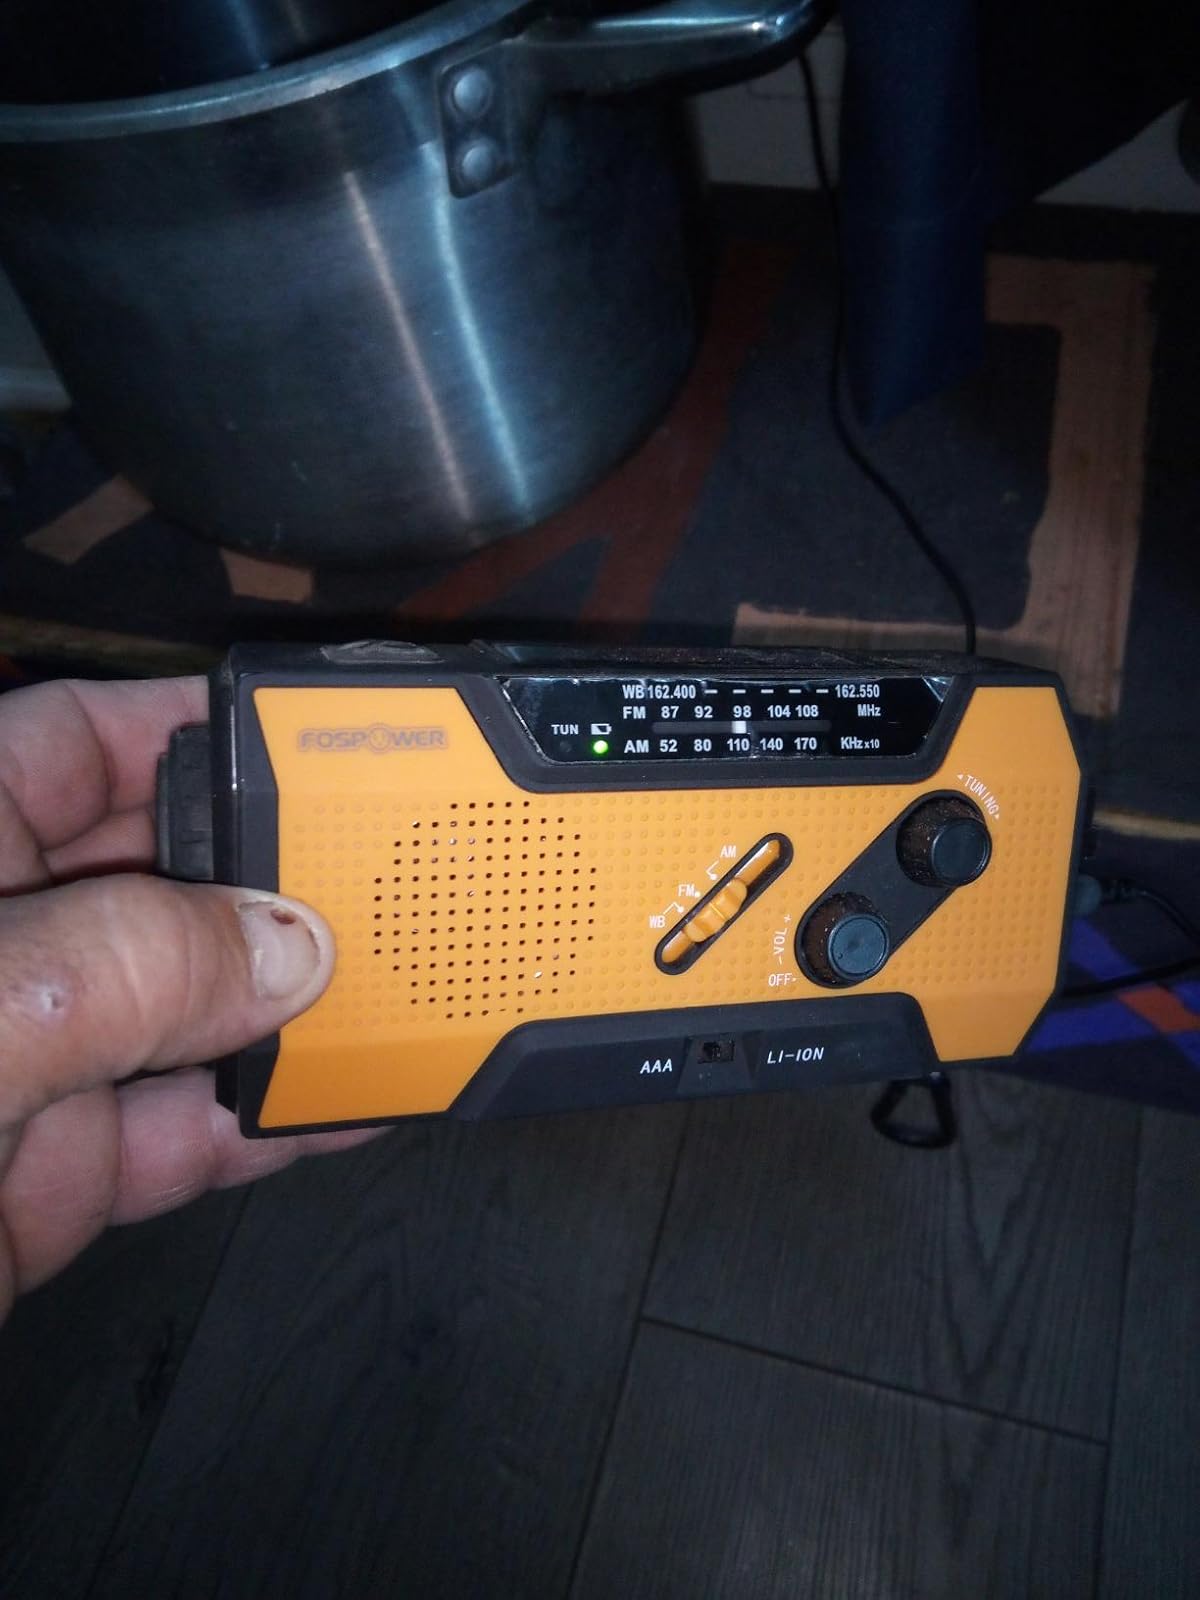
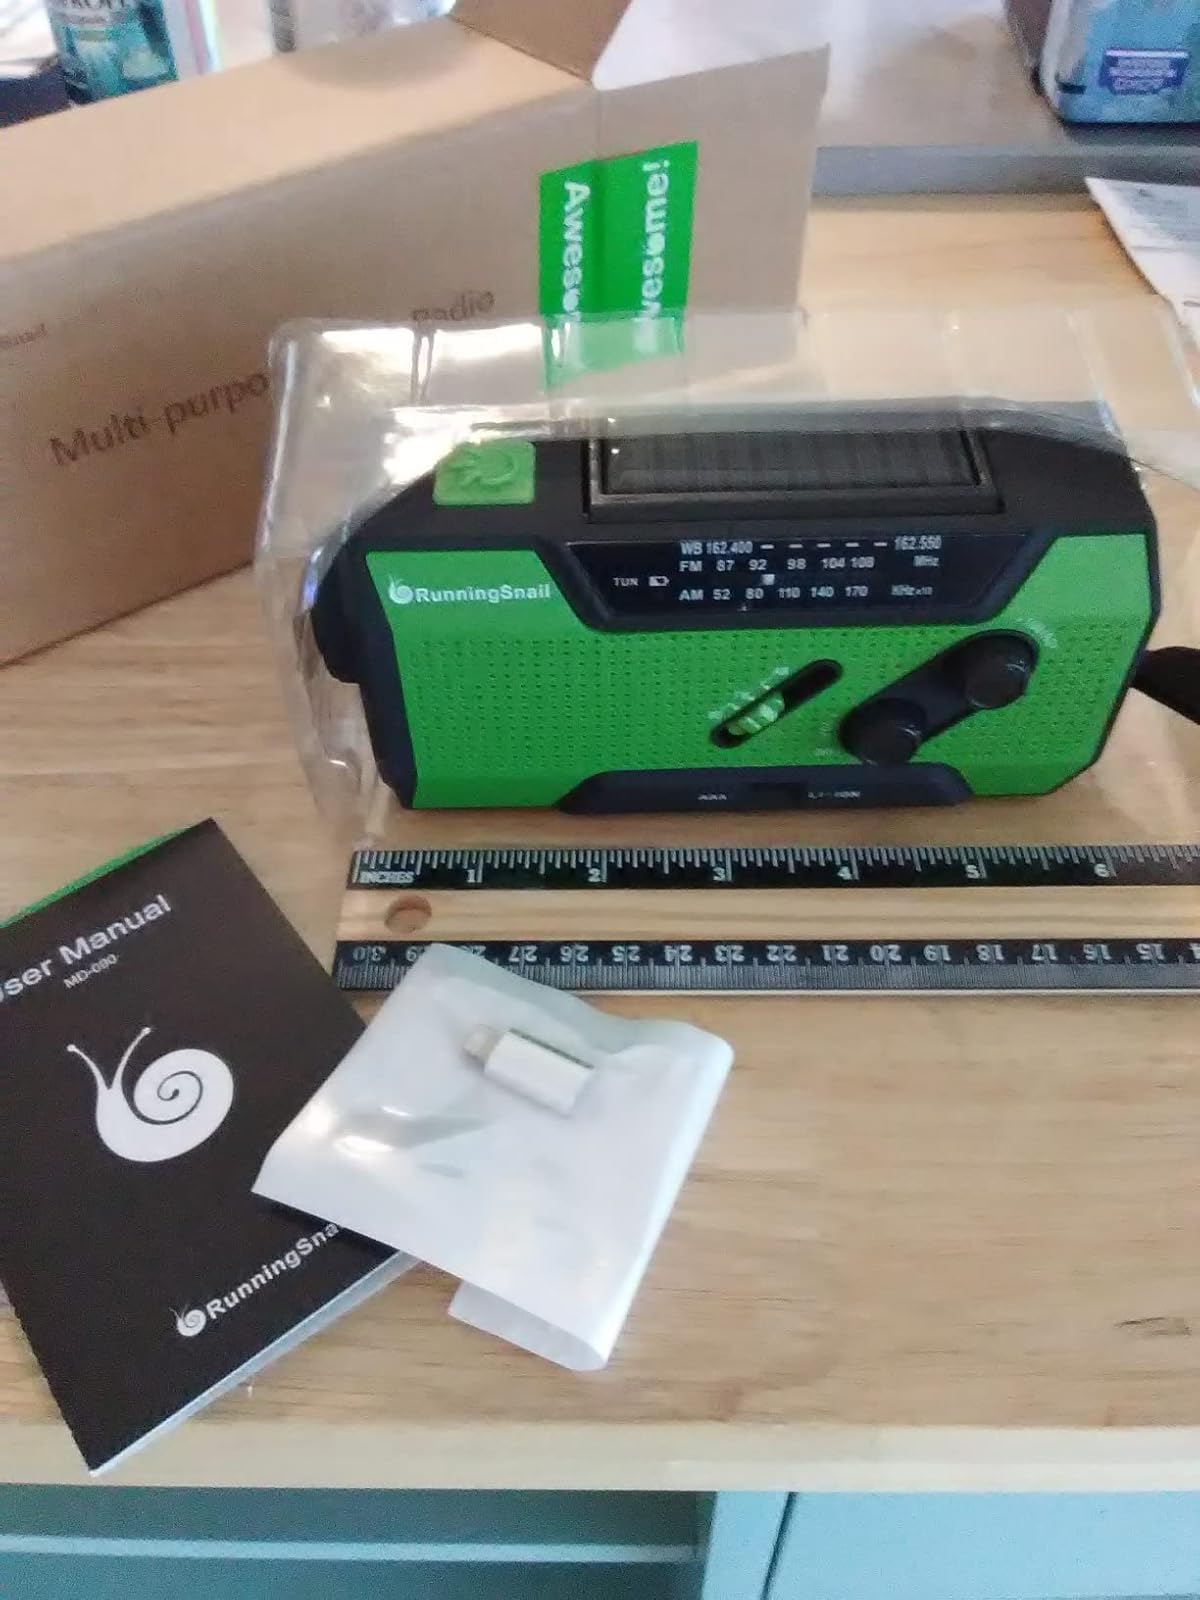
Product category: radio
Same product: no